Yangshupu Waterworks

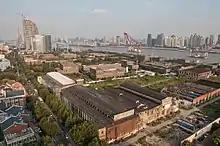
The waterworks is situated on the north bank of the river.

Due to the importance of its role in supplying running water, numerous factories and workshops were rapidly built around the Yangshupu Road, many of which were likewise the first of their kind in China. The most important are listed below: